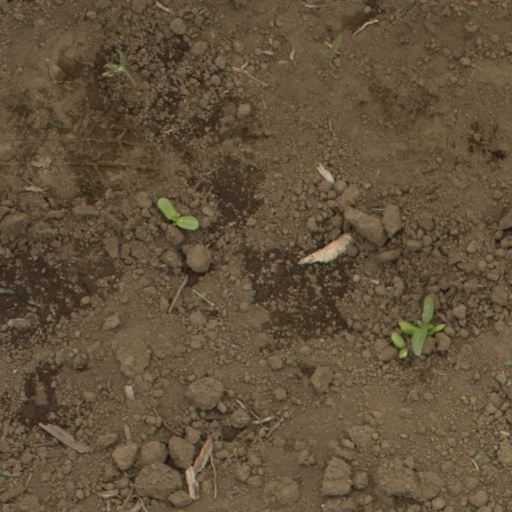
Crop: Jerusalem artichoke